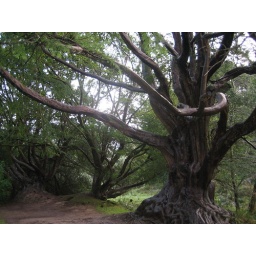
super old fairy tree in the castle grounds...